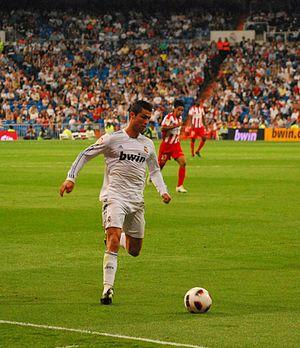
Cristiano Ronaldo lors d'un match entre le Real Madrid et l'UD Almería.